Dan Diker

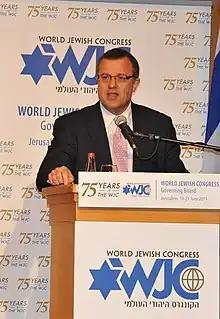
Dan Diker addressing the World Jewish Congress Governing Board meeting in Jerusalem, June 2011

Dan Diker was born in New York. Diker earned a BA cum laude from Harvard University and pursued his MBA at the Harvard Graduate School of Business before receiving an MA in government, counter-terrorism and homeland security studies, summa cum laude, from Reichman University in Israel. His PhD dissertation on the Palestinian National Movement and the West was under the supervision of Professor Christian Kaunert, Department of Security Studies at the University of South Wales, Cardiff, UK.